José Eusebio Colombres

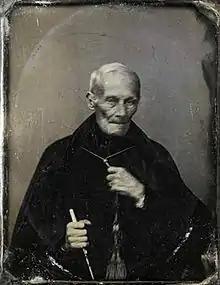
Bishop José Colombres

José Eusebio Colombres (16 December 1778 – 11 February 1859) was an Argentine statesman and bishop. He was a representative to the Congress of Tucumán of 9 July 1816 which declared the Independence of Argentina, and is credited with the foundation of the important sugar cane industry in Tucumán Province.